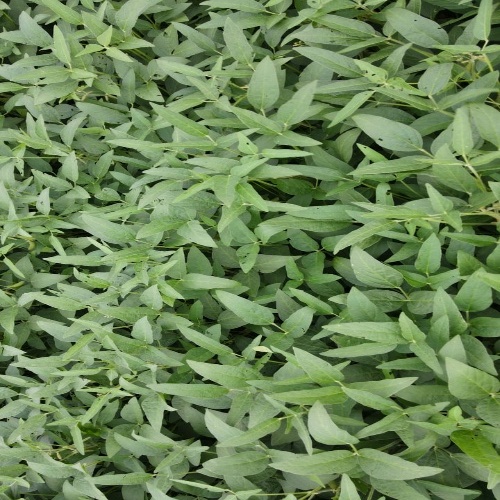
Label: Diabrotica_speciosa